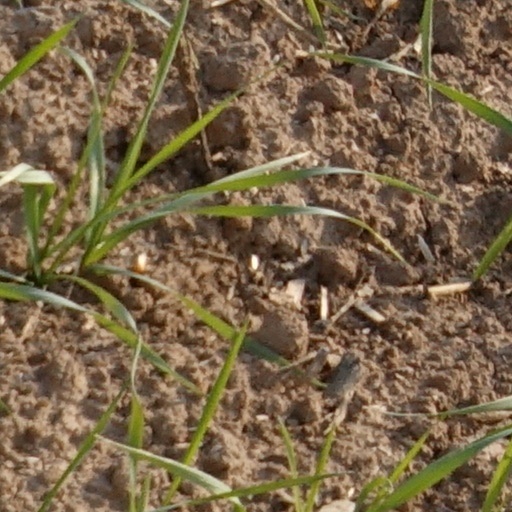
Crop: wheat